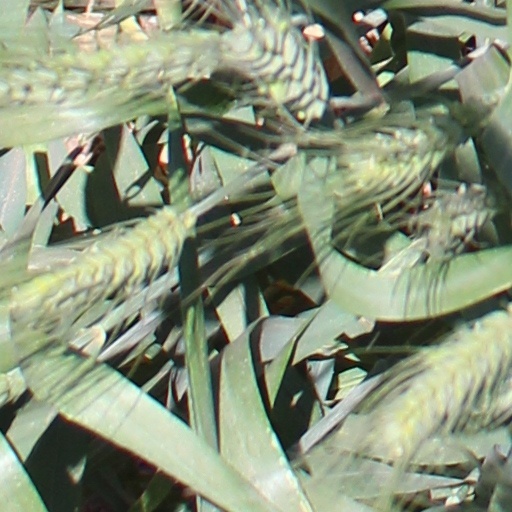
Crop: wheat